Birds' Paradise

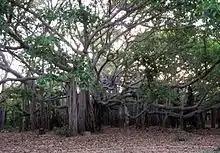

The thick forest on the island consists of many banyan trees. Among the forest, there is one especially large and ancient banyan tree, and it is so large that even ten people can not hold the tree. Besides, in order to make the environment more suitable for the birds to live, the staffs plant some other plants like Anubias, Salix babylonica, Hedychium coronarium, Nelumbo, Nelumbo nucifera and Argyranthemum frutescens, so that the ecosystem there can be more intact.